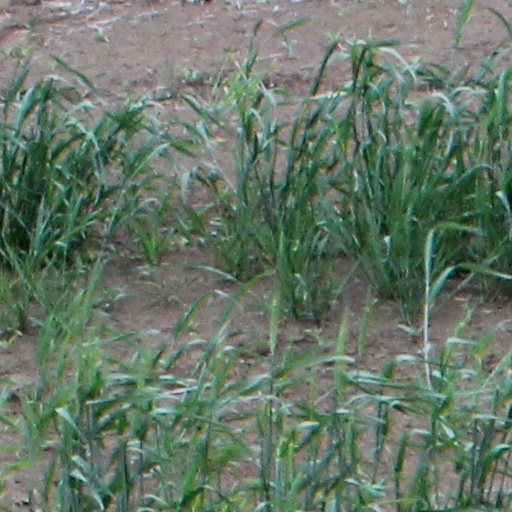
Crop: wheat